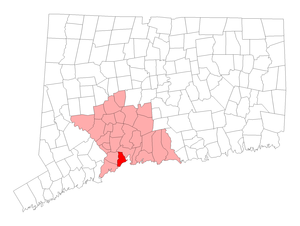
West Haven est une ville du comté de New Haven dans le Connecticut, aux États-Unis d'Amérique. Lors du recensement de 2010, sa population s’élevait à 55 564 habitants.